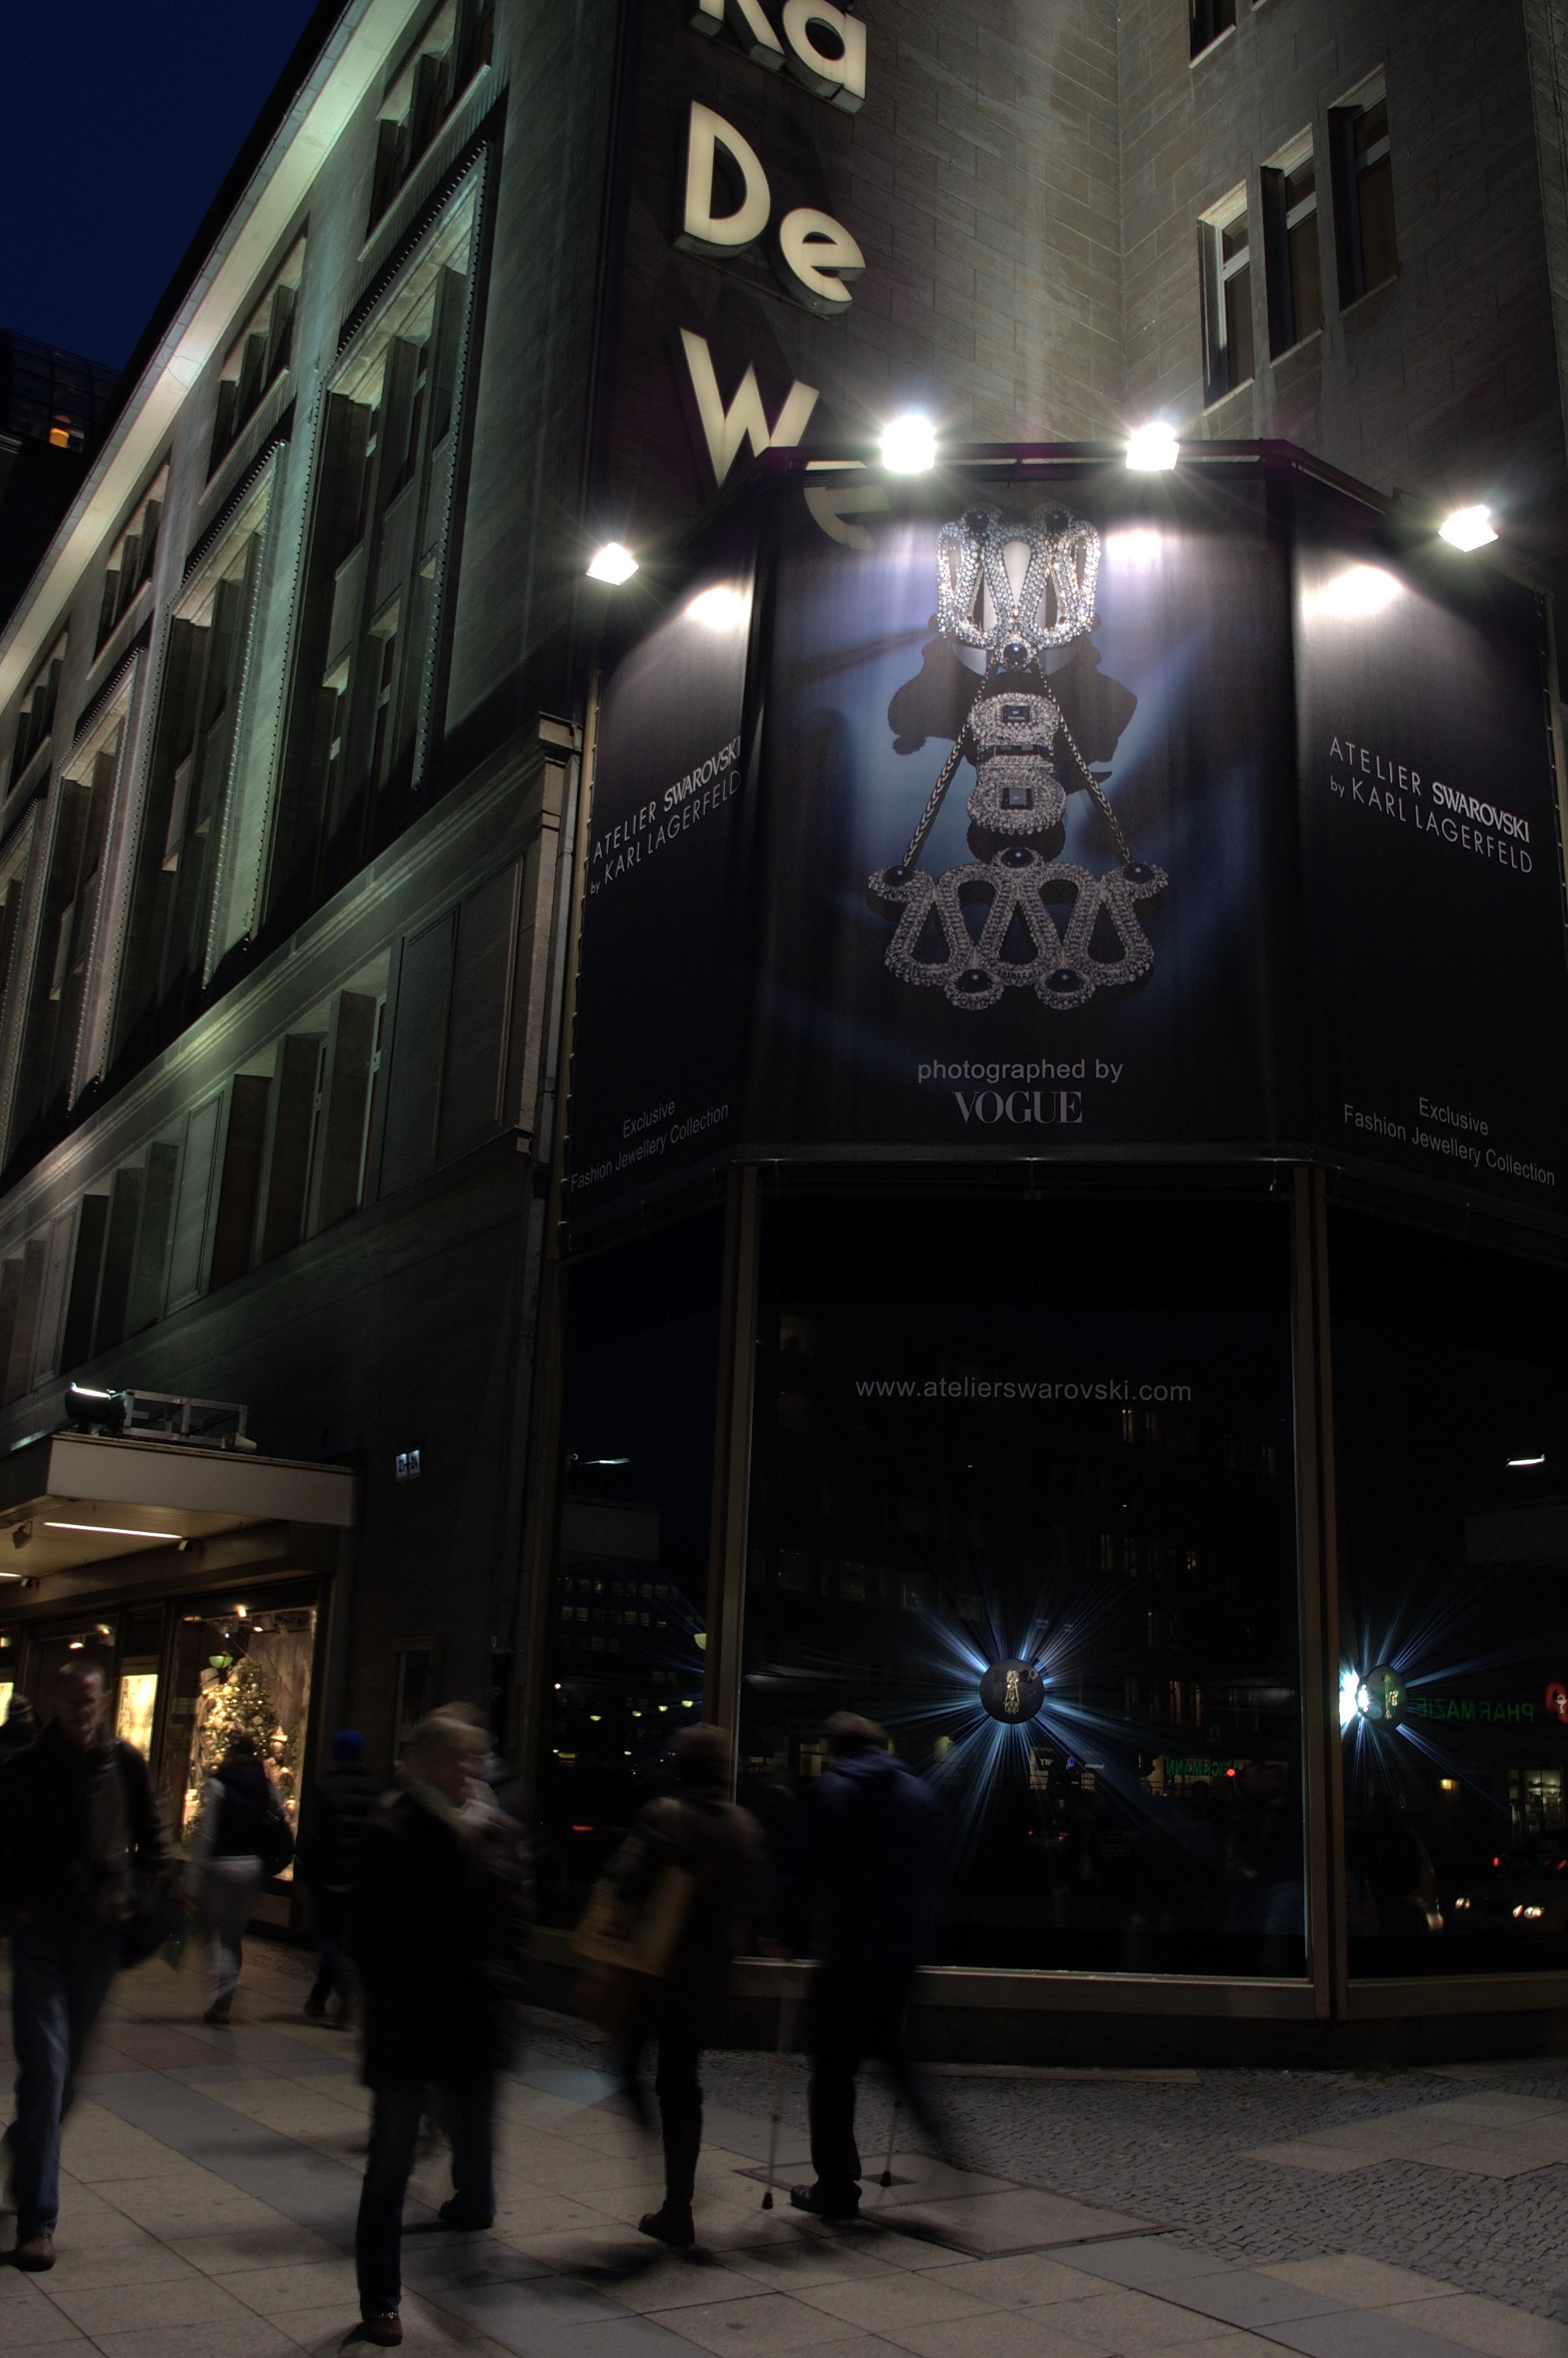
road, street, night, city, downtown, evening, vehicle, lighting, theatre, rawtherapee, germany, deutschland, berlin, pentax, tourist attraction, 20mm, 2010, abends, lenstagged, steffenzahn, k100d, justpentax, iamflickr, cosina, voigtlander, skopar, colorskopar, cv20, colorskopar20mmf35slii, 20mmf35slii, voigtlander20mm, cv2035, skopar20mmf35, charlottenburg, cosinavoigtl nder, cosinavoigtl ndercolorskopar20mmf35, voigtl nder20mmf35colorskoparslii, voigtl nder20mmf35, urban area